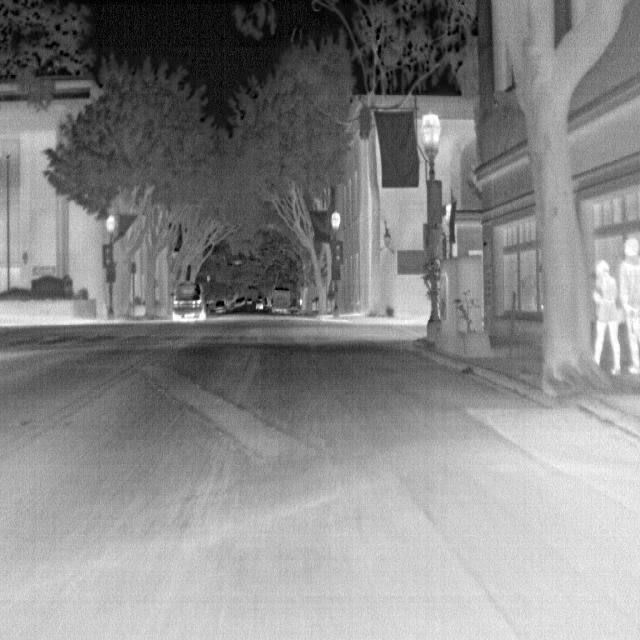
Detected objects:
label: person
label: person